Vampire: The Masquerade (Choice of Games)

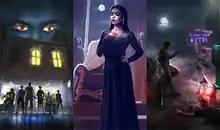
Promotional art, featuring (left to right) "Out for Blood", "Parliament of Knives", and "Night Road"

Vampire: The Masquerade is a line of interactive fiction video games based on , and is part of the "World of Darkness" series. They are developed by Choice of Games for Android, iOS, Linux, MacOS, Microsoft Windows, and web browsers, and include "Night Road" (2020) by Kyle Marquis, "Out for Blood" (2021) by Jim Dattilo, "Parliament of Knives" (2021) by Jeffrey Dean, and the "Sins of the Sires" (2022) by Natalia Theodoridou.